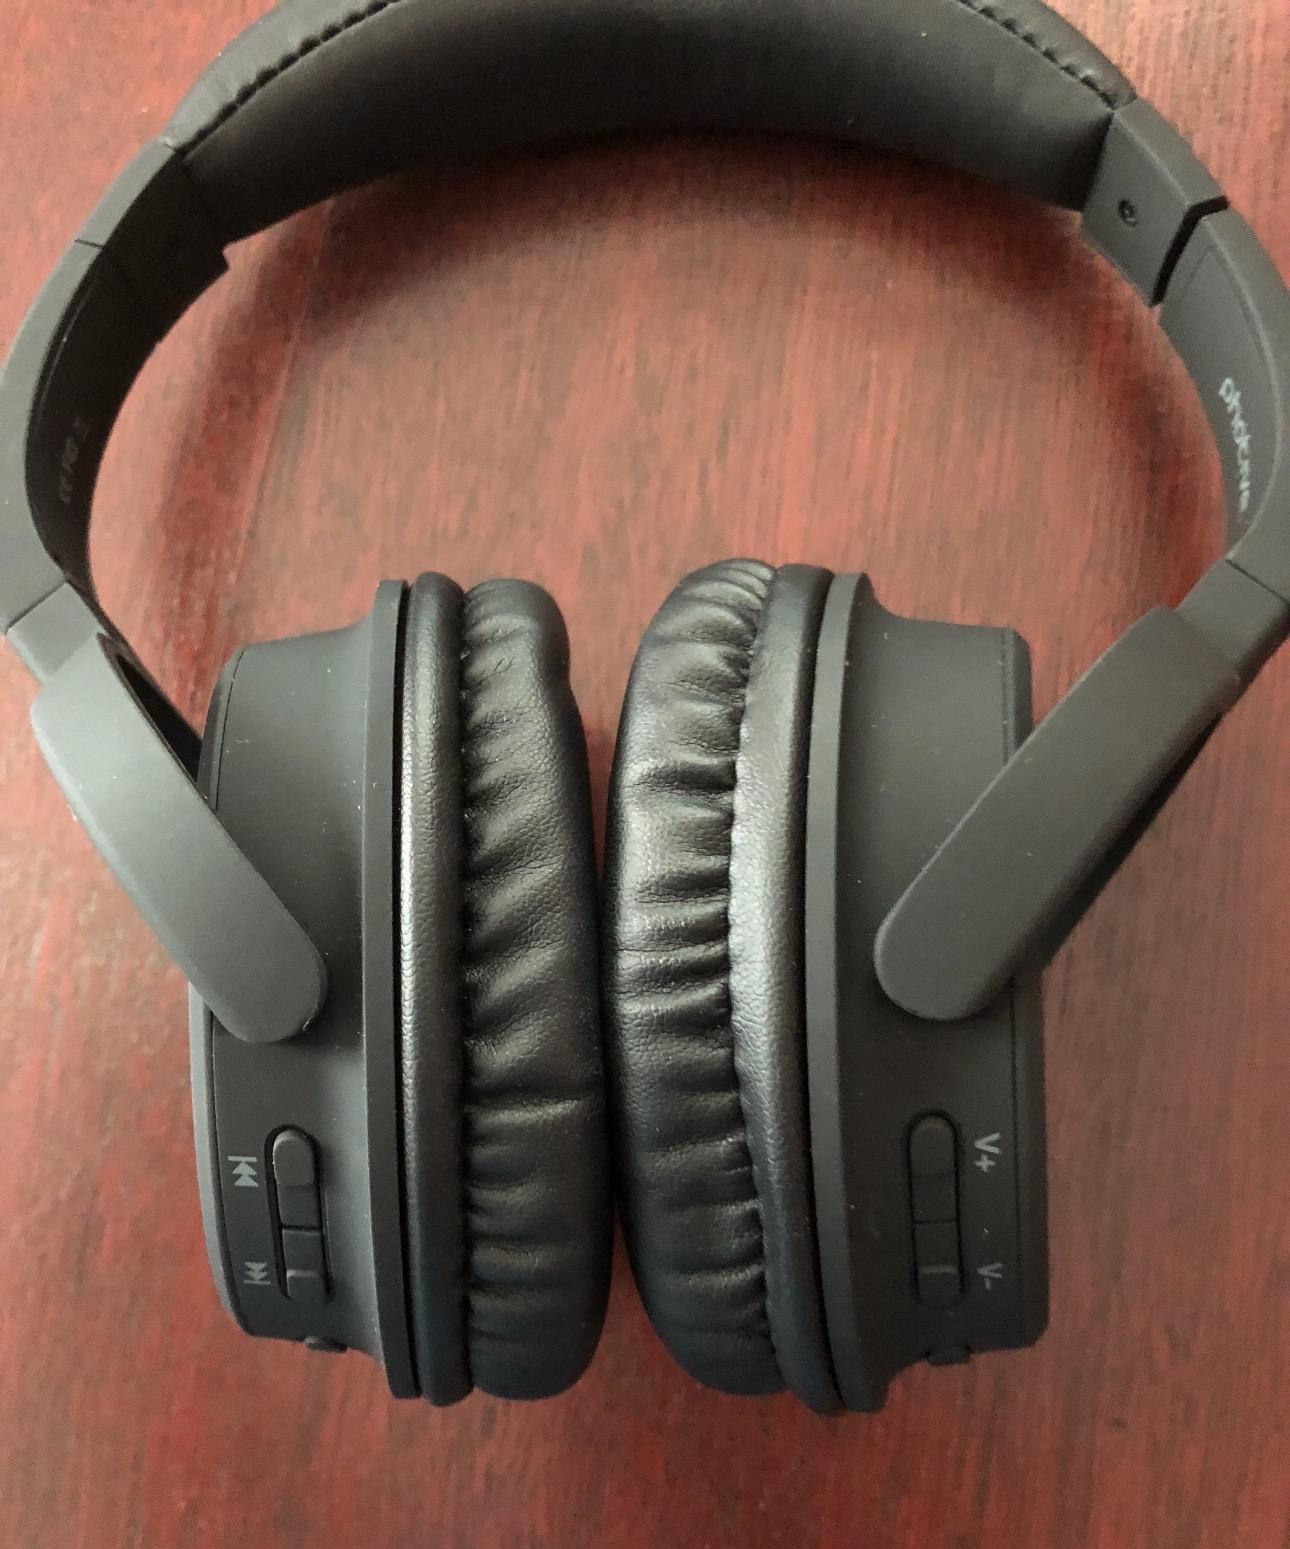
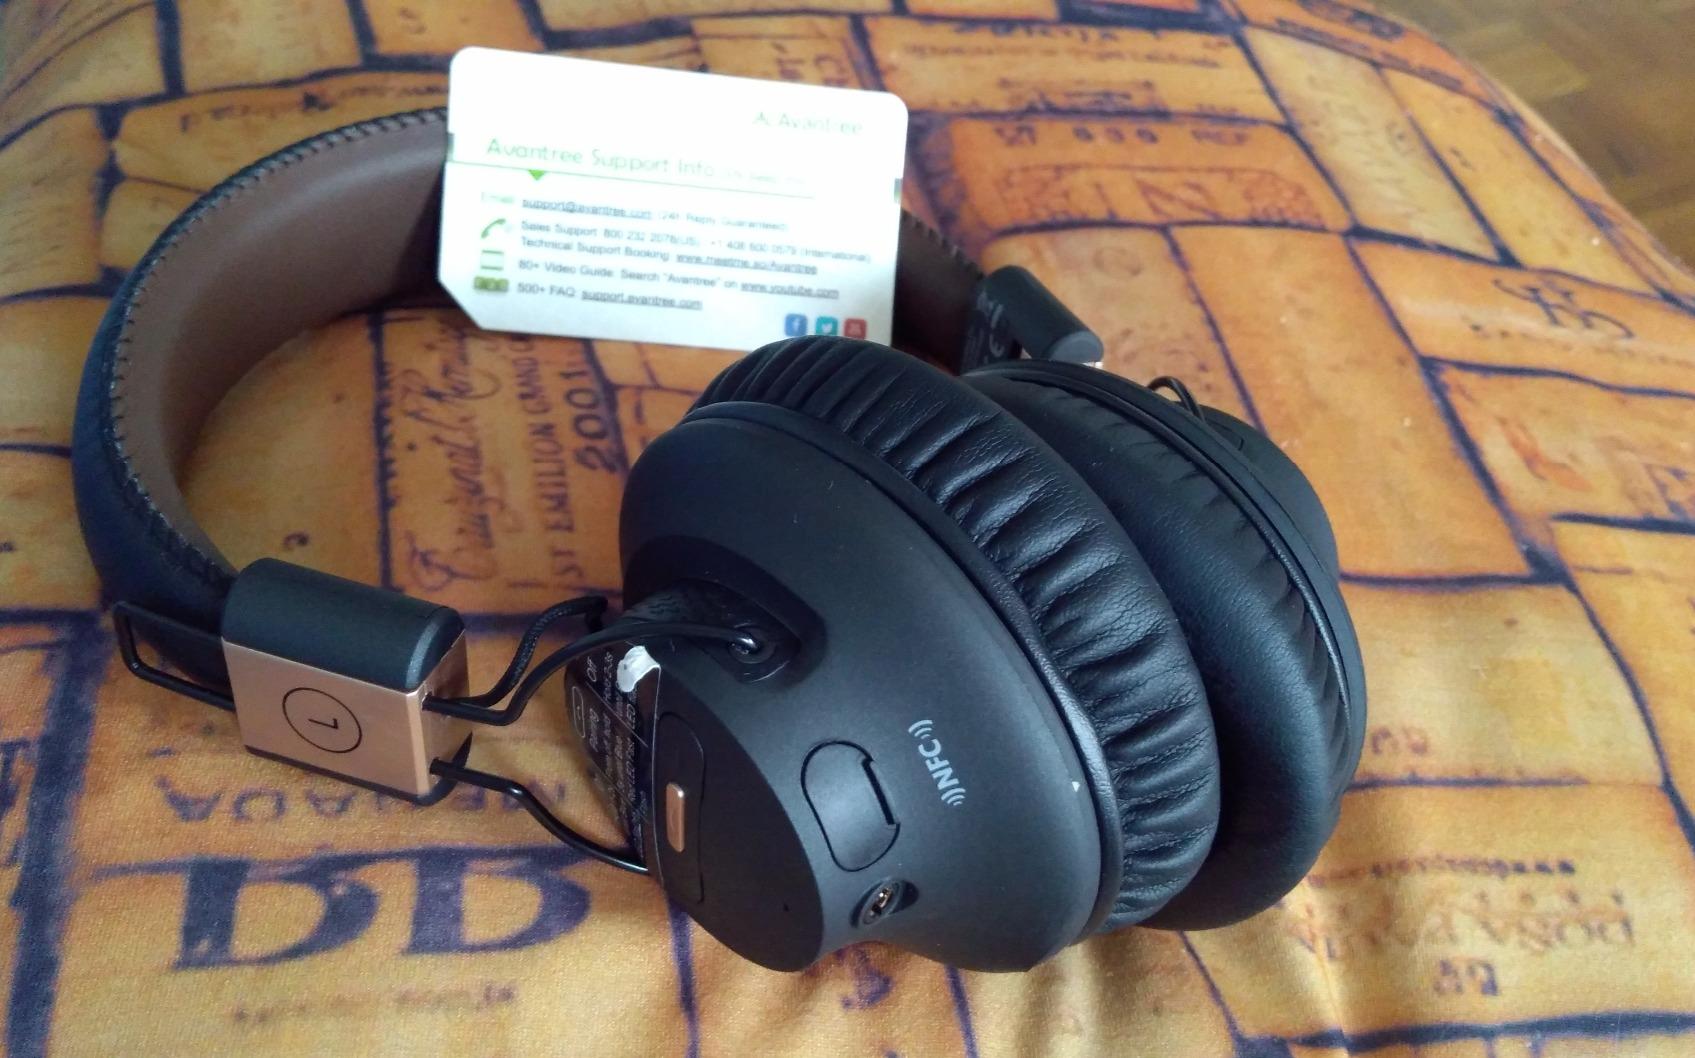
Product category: headphones
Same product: no